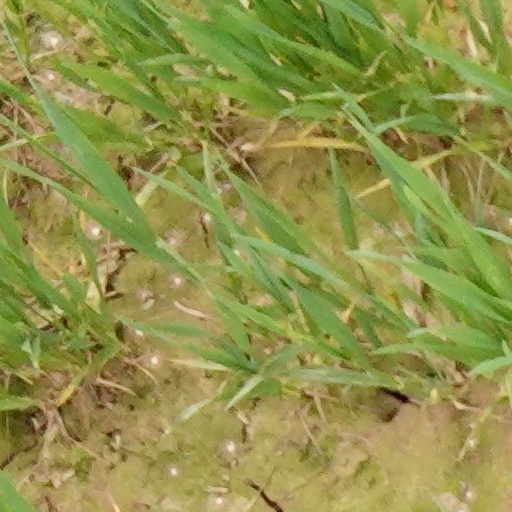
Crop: wheat